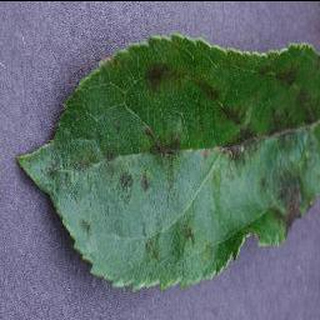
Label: apple_apple_scab